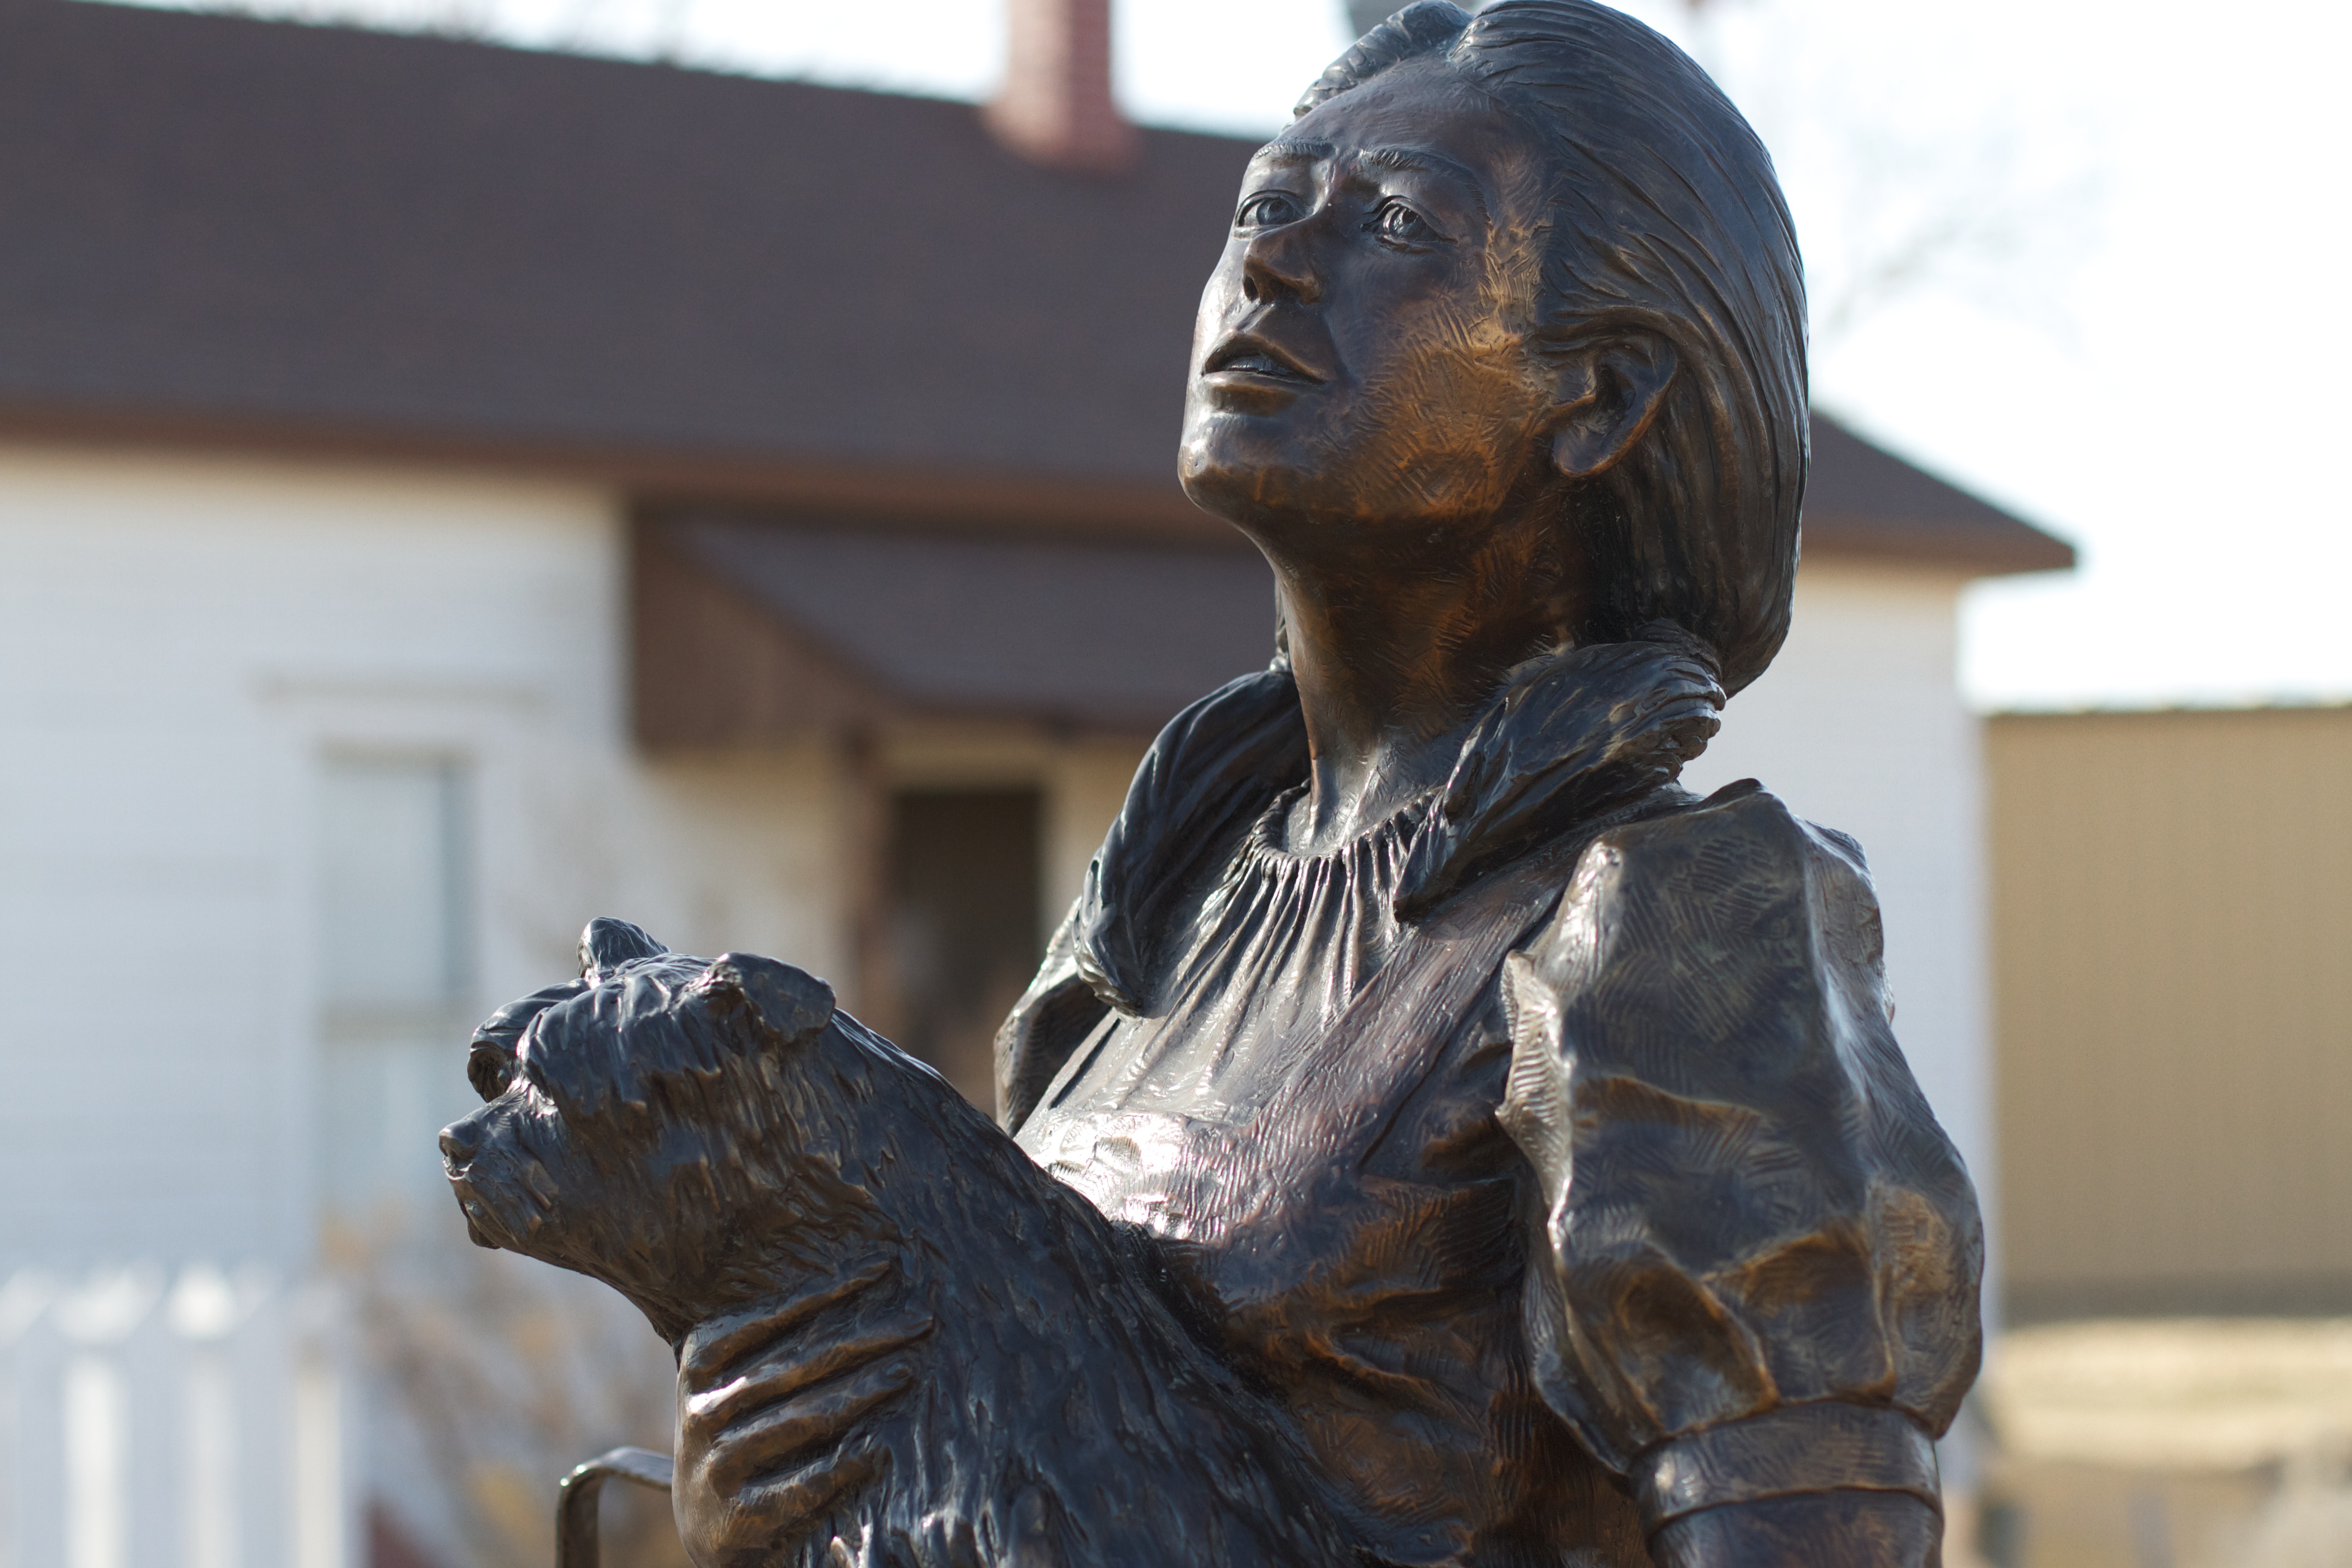
monument, statue, sculpture, art, bronze, bronze sculpture